John P. Sommers House

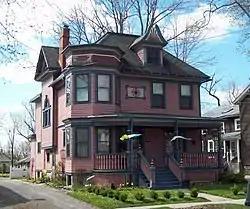
John P. Sommers House, April 2012

John P. Sommers House is a historic home located at Lancaster in Erie County, New York. It was built in 1906, and is a -story, wood-frame Queen Anne style dwelling. It has a hipped roof and center projecting gable. It features a prominent two-story, five-sided corner tower and has a single-story porch across the front facade.